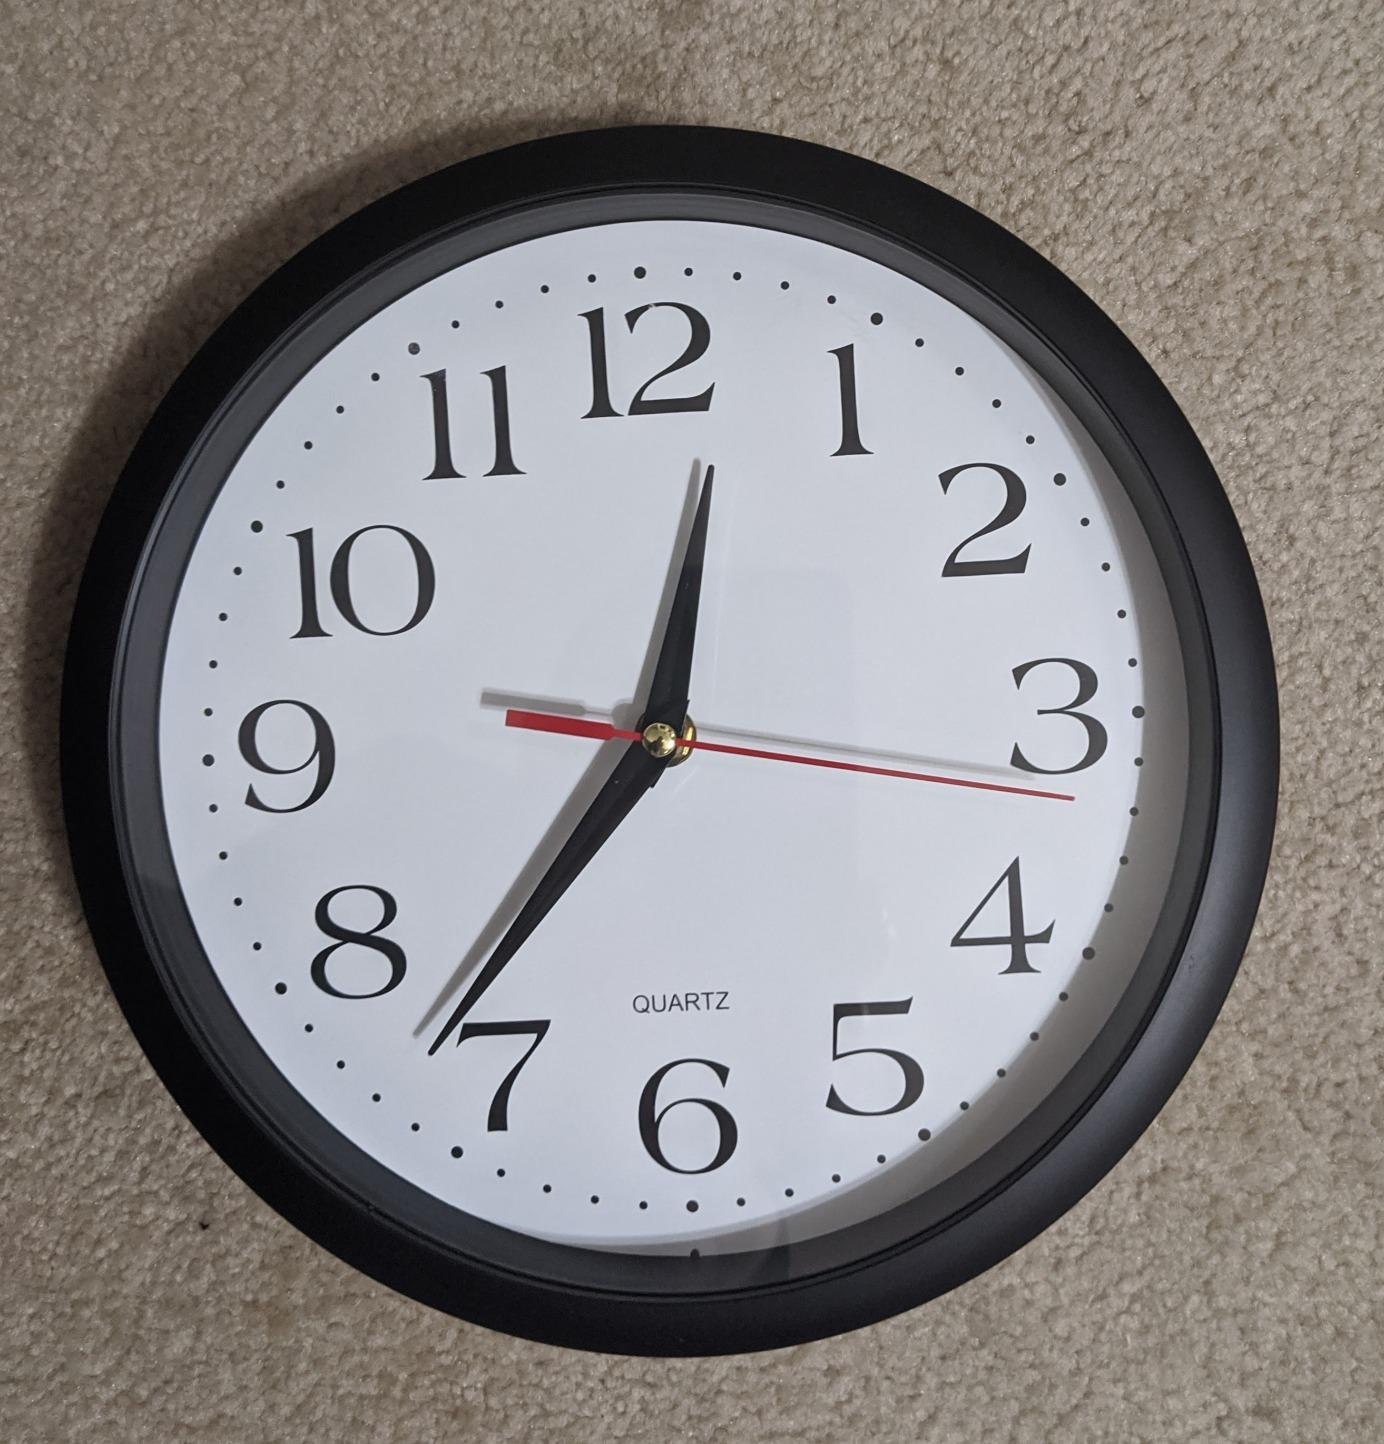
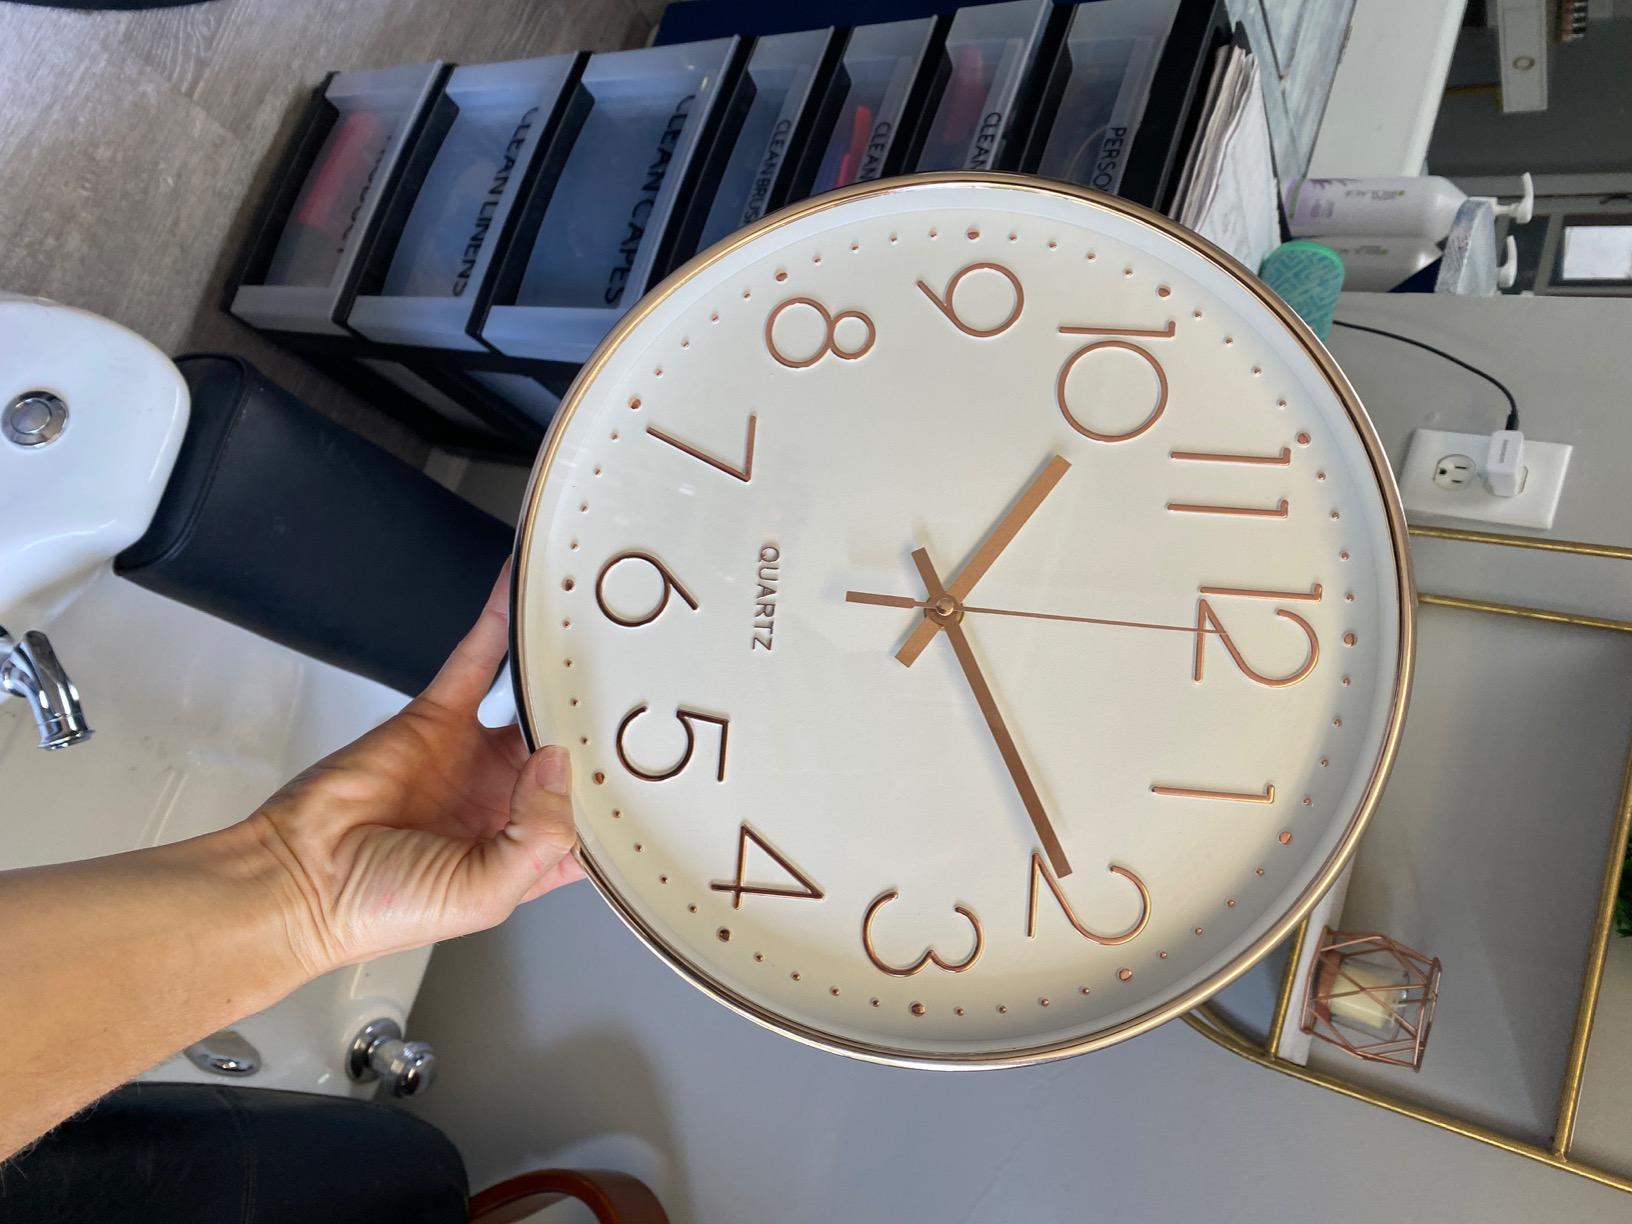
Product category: clock
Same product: no